Electrophone (information system)

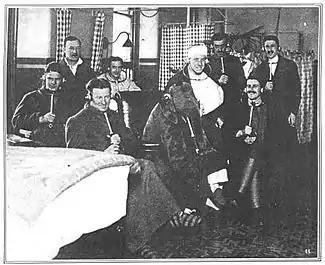
Hospitalized British soldiers, joined by their toy elephant mascot (centre), enjoying the Electrophone service in 1917 in The London Hospital (now The Royal London Hospital).

To pick up the programmes, multiple large carbon microphones were placed in the theatre footlights to pick up the sounds of the performers. In churches, the microphones were disguised to look similar to bibles. Home subscribers were issued headphones that connected to their standard telephone lines. The annual charge was £5, which limited its affordability to the well-to-do. Queen Victoria was a subscriber. In 1897 it was noted that coin-operated receivers had been installed in some hotels, which provided a few minutes of entertainment for a sixpence. Additional lines were installed, for free, for use by convalescing hospital patients.